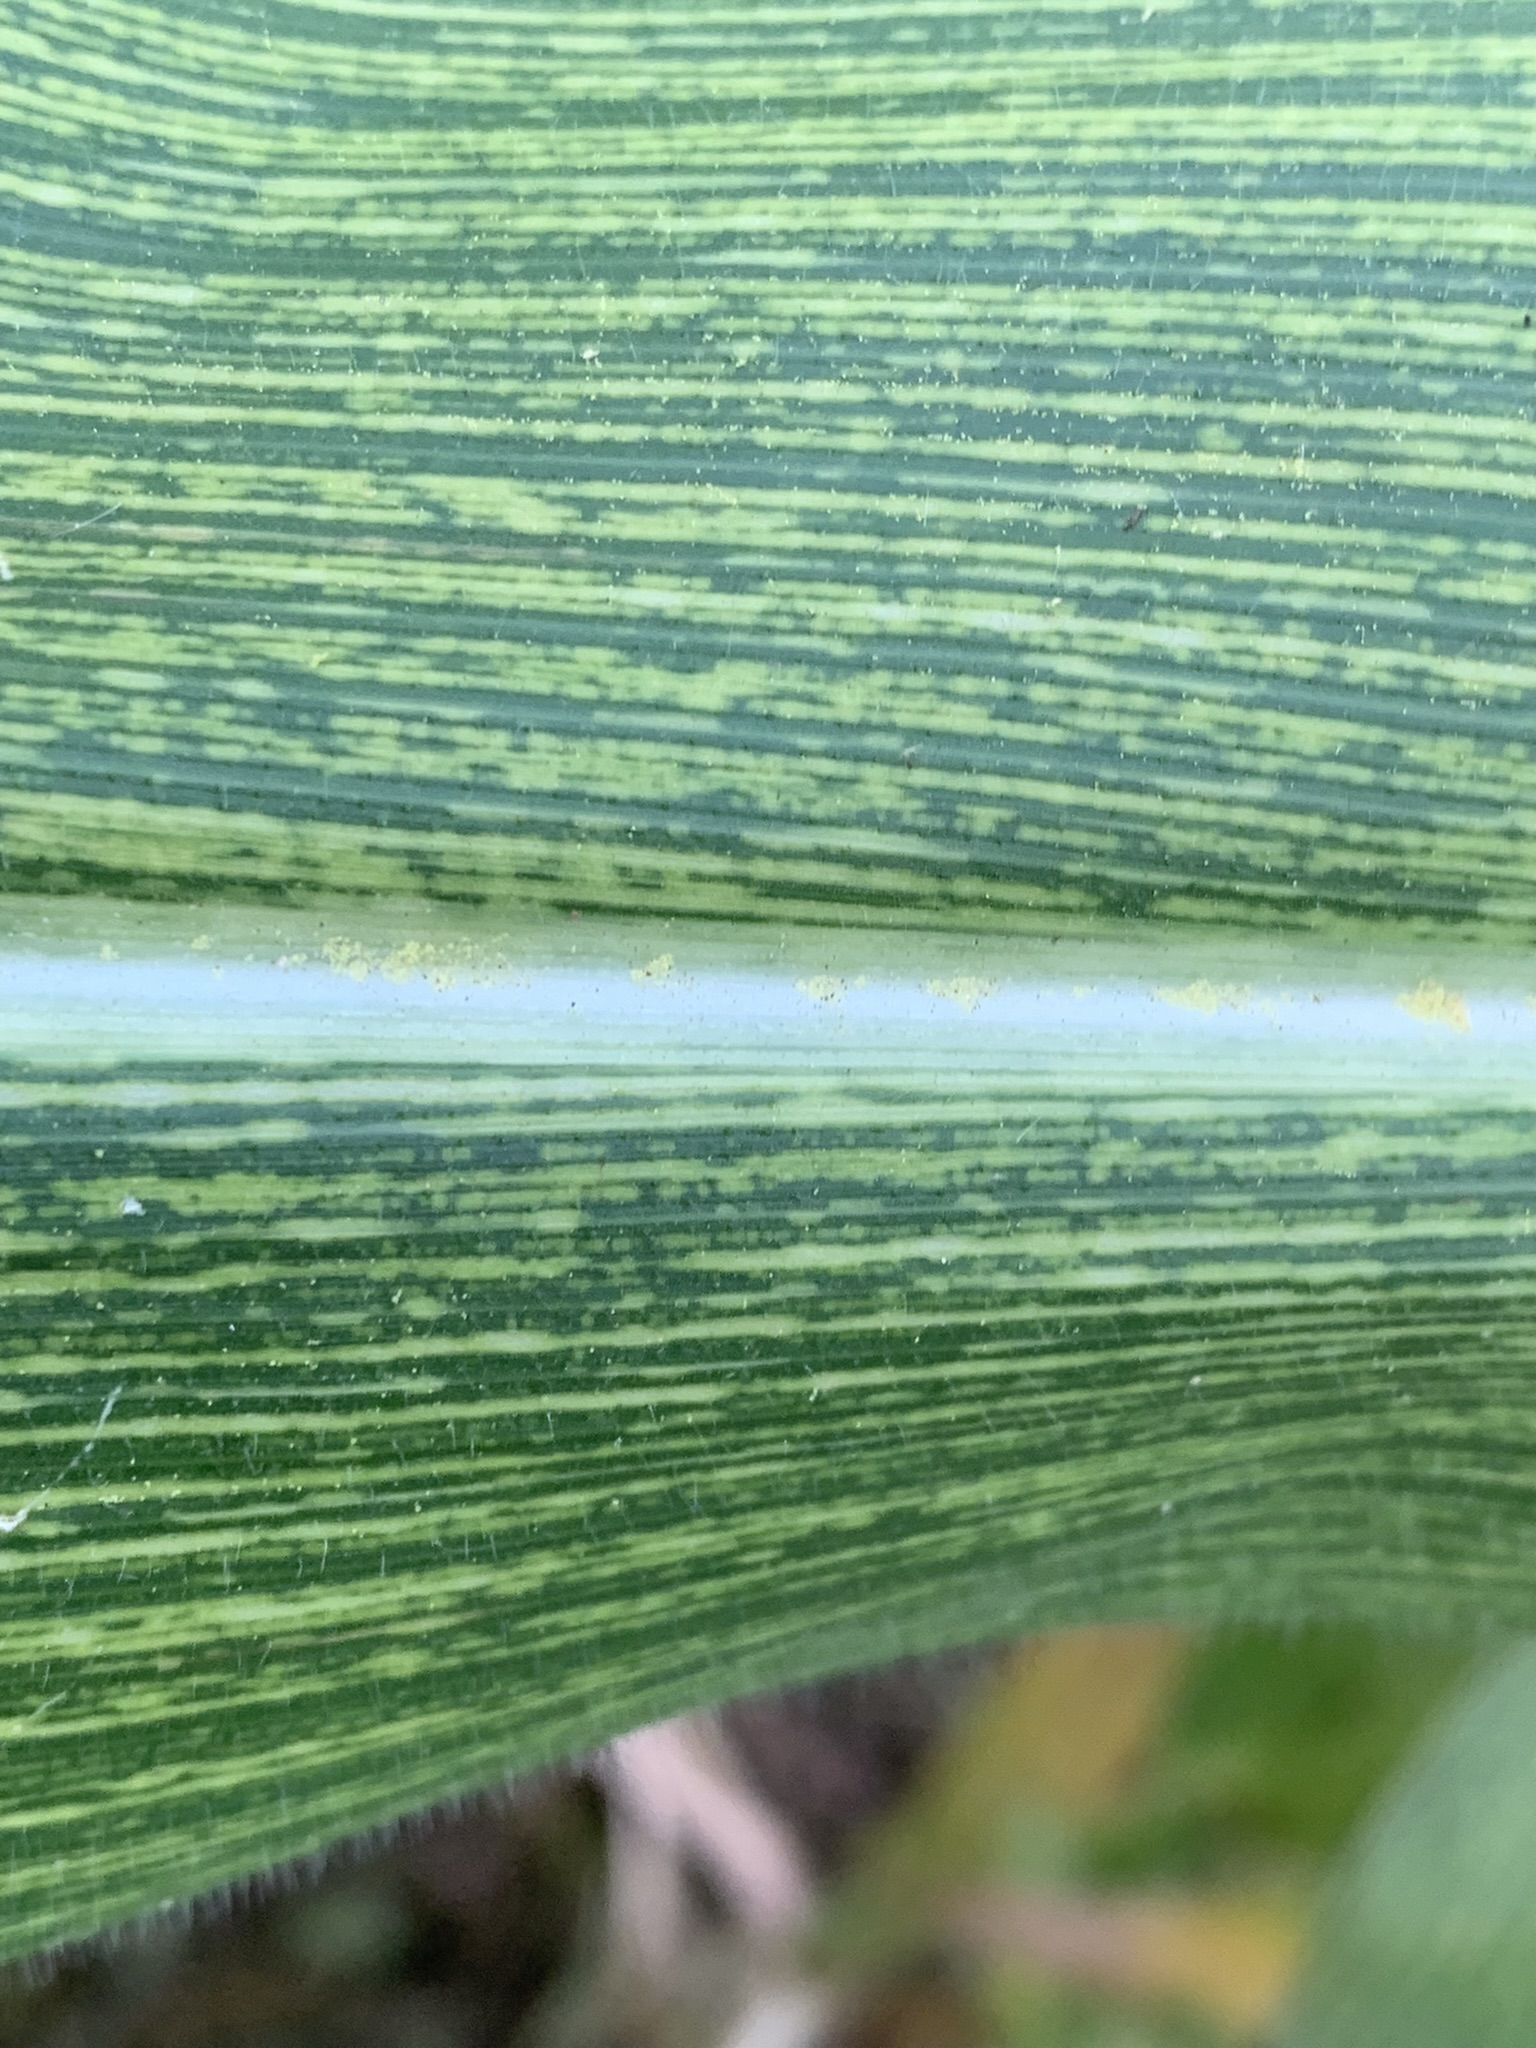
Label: MSV